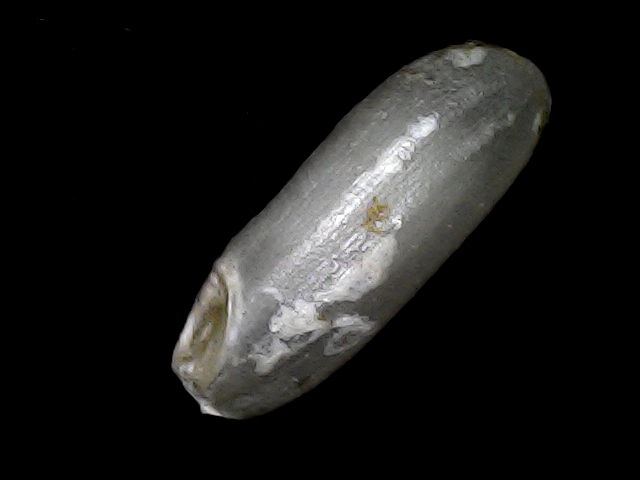
Rice variety: BD49